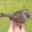
Label: bird